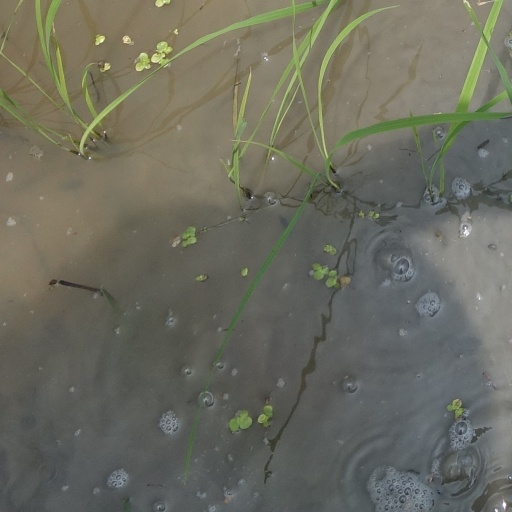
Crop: rice